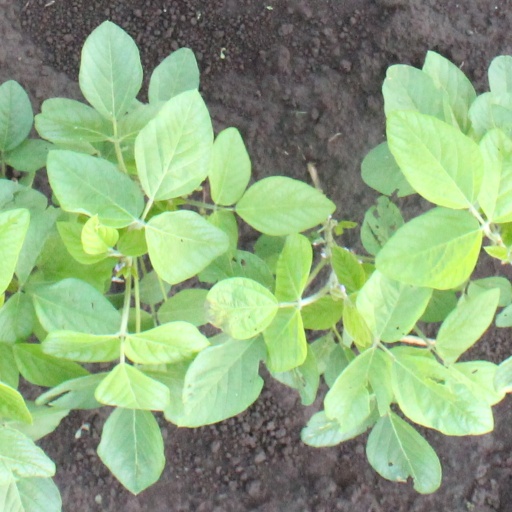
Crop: soybean